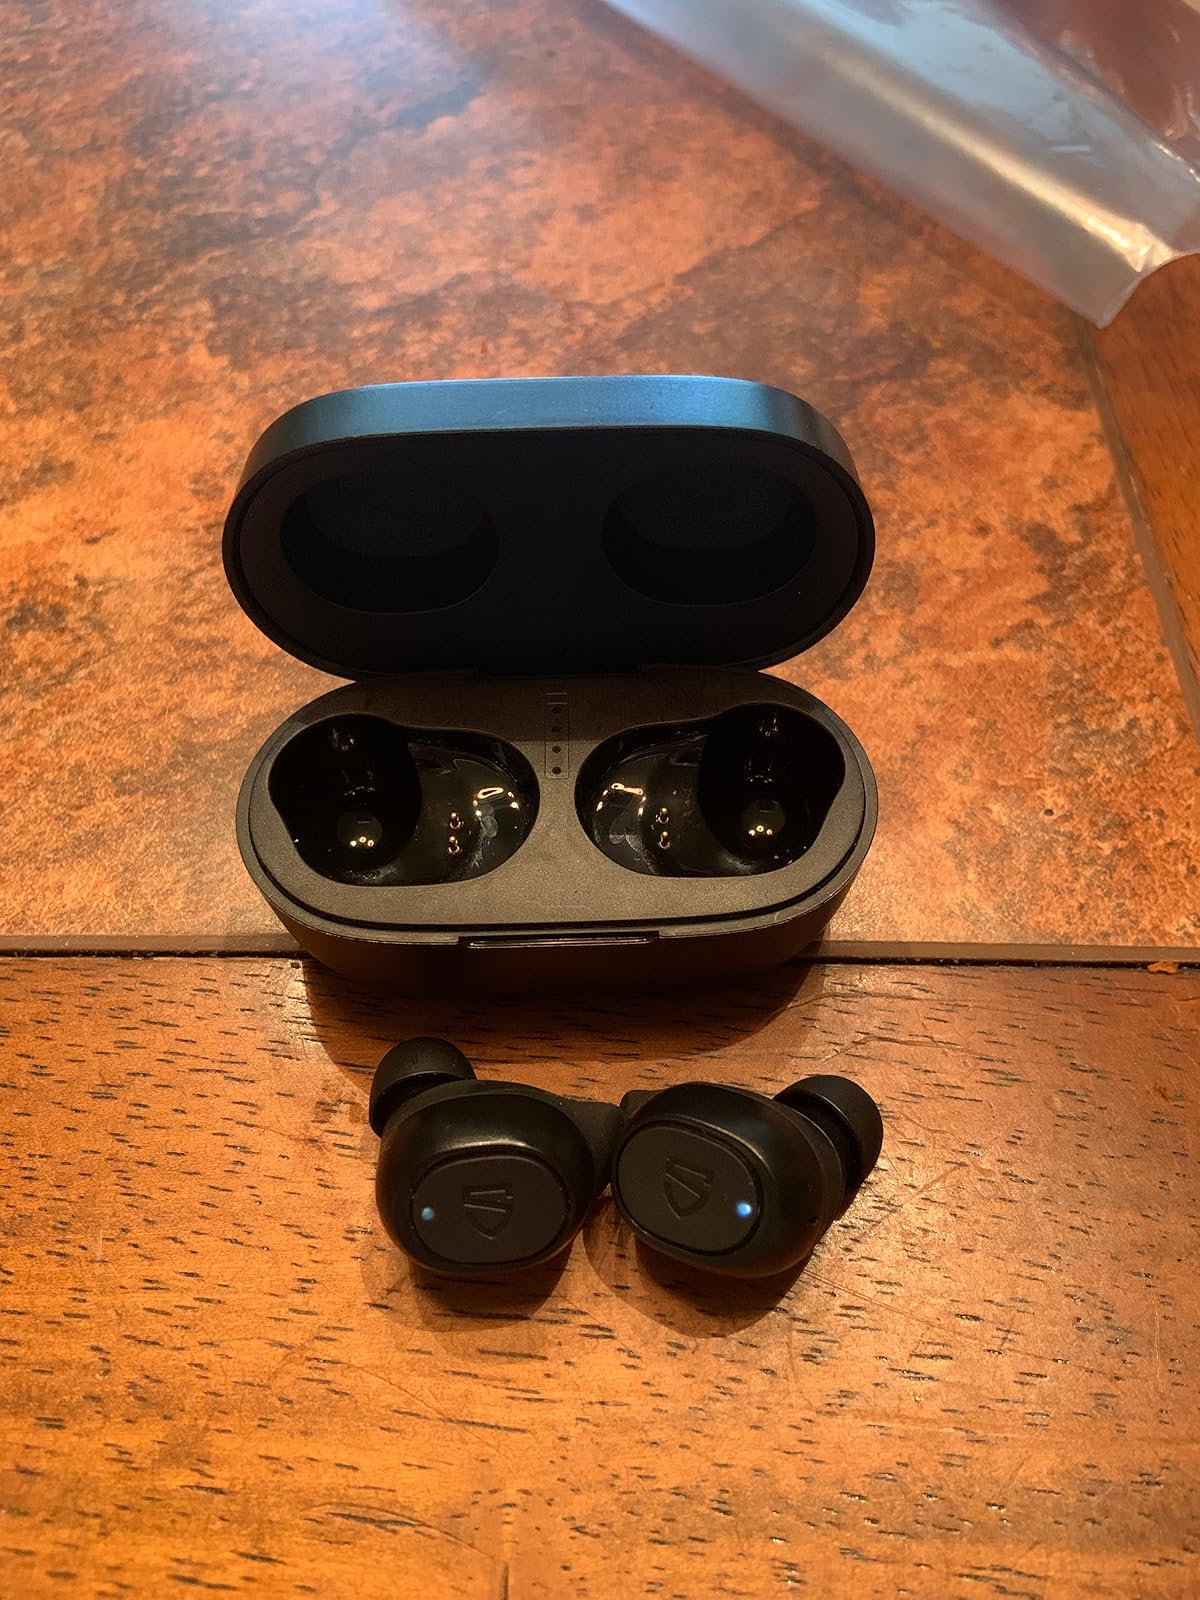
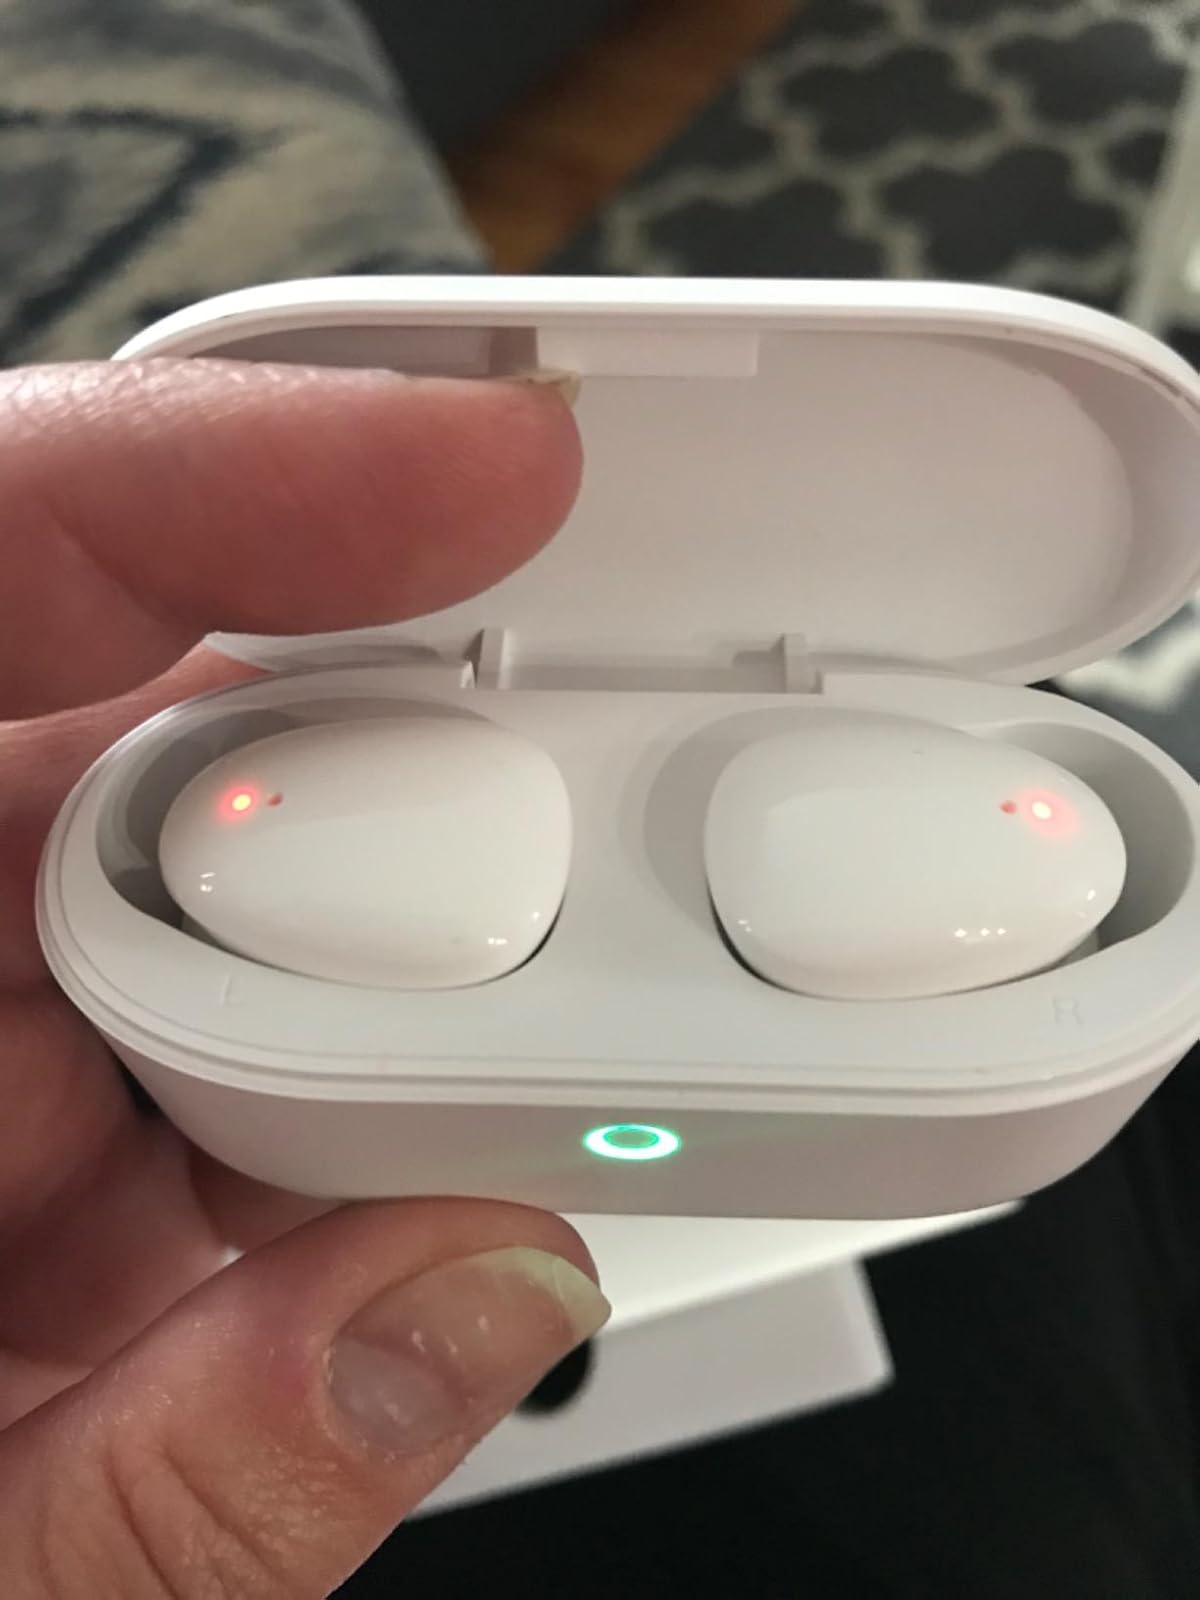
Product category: earbuds
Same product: no